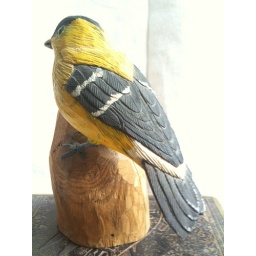
wooden bird my father carved before being paralyzed by an aneurysm.